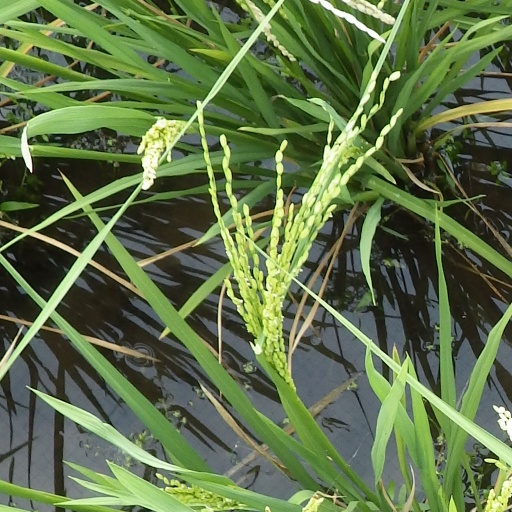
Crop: rice